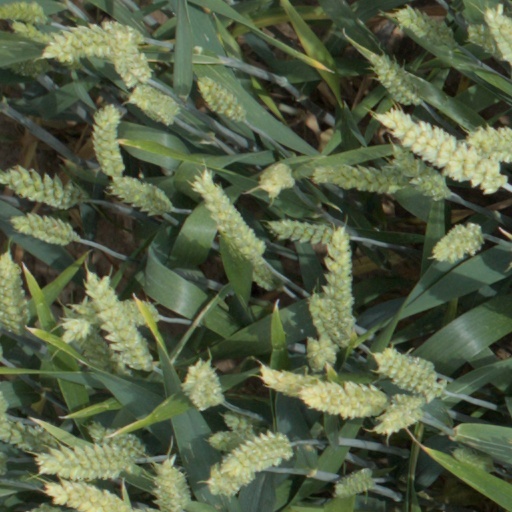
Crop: wheat